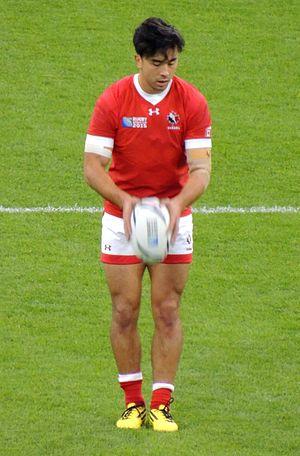
Le joueur canadien Nathan Hirayama lors de la coupe du monde 2015 au Millennium Stadium de Cardiff.
Nathan Hirayama, né le 23 mars 1988 à Richmond, est un joueur international canadien de rugby à XV. Il joue avec l'équipe du Canada depuis 2008, évoluant au poste de demi d'ouverture ou d'arrière.